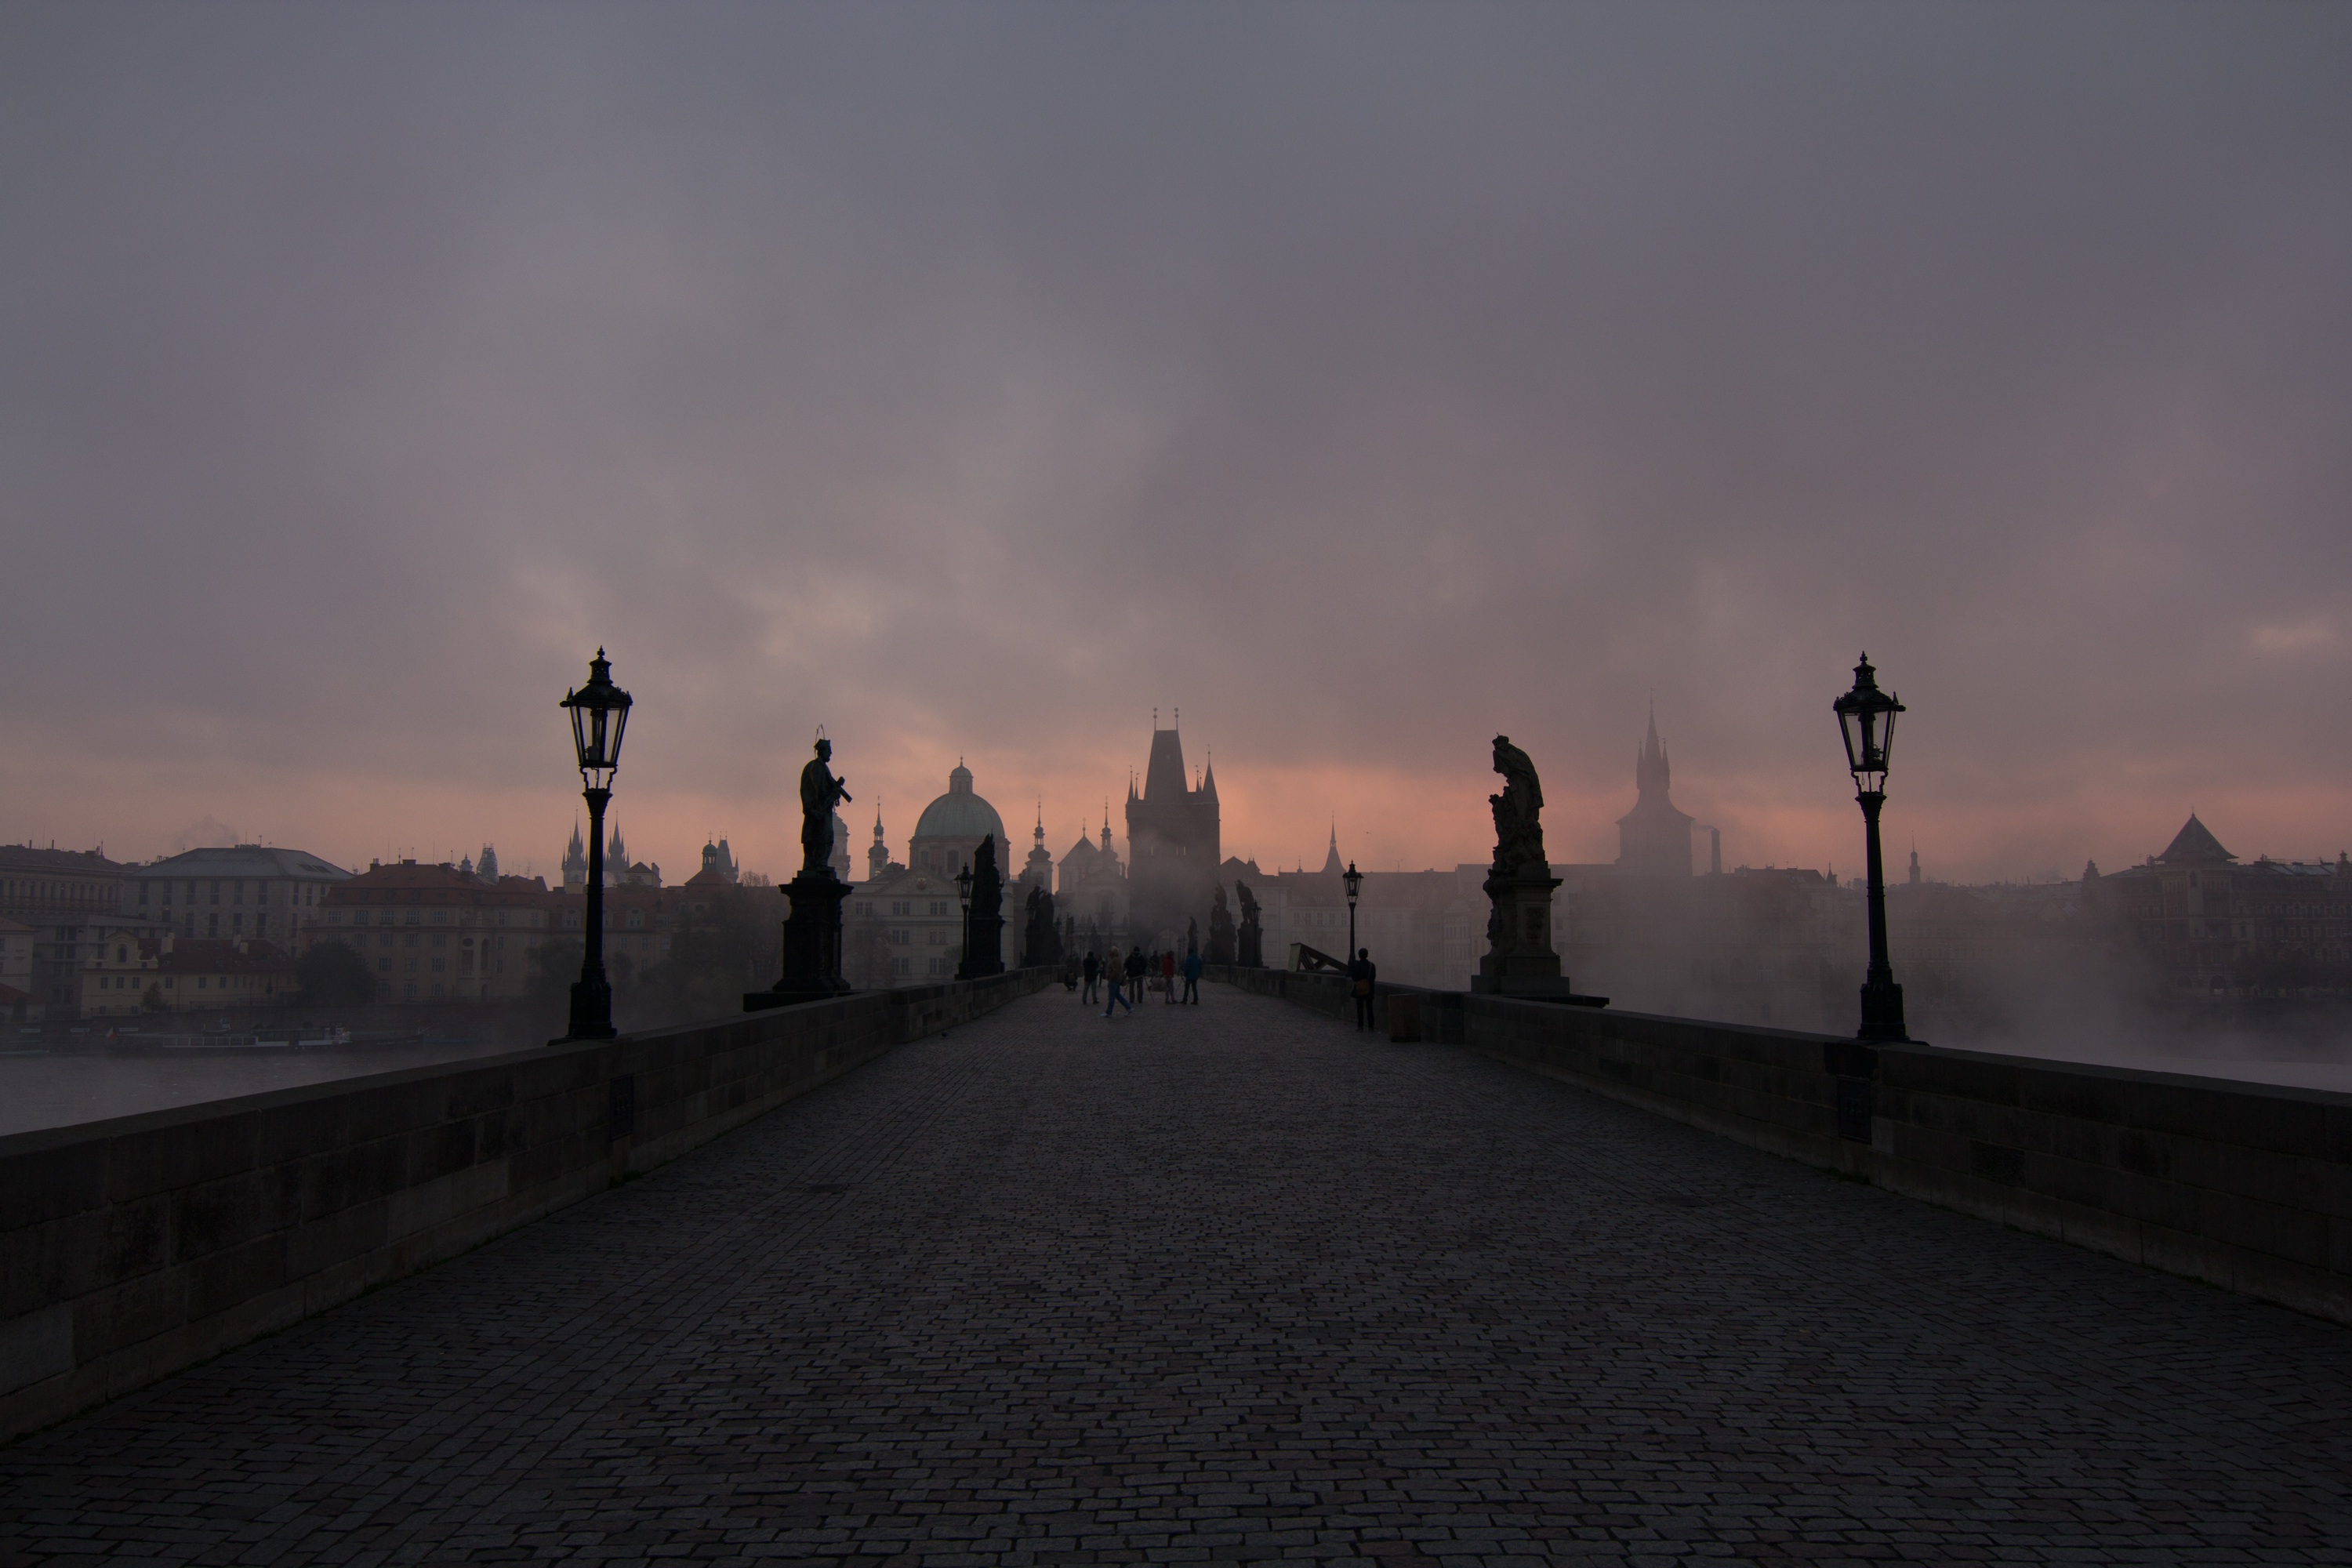
horizon, light, cloud, sky, sun, fog, sunrise, sunset, mist, bridge, night, sunlight, morning, dawn, city, dusk, evening, reflection, weather, darkness, historical, historic centre, atmospheric phenomenon, historic center